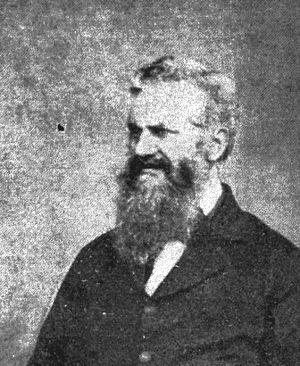
Andrew Scott Waugh est un major-général de l'armée britannique et un géomètre. Il est connu pour avoir donné le nom de son prédécesseur au poste d'arpenteur général de l'Inde, George Everest, au plus haut sommet du monde en 1865.